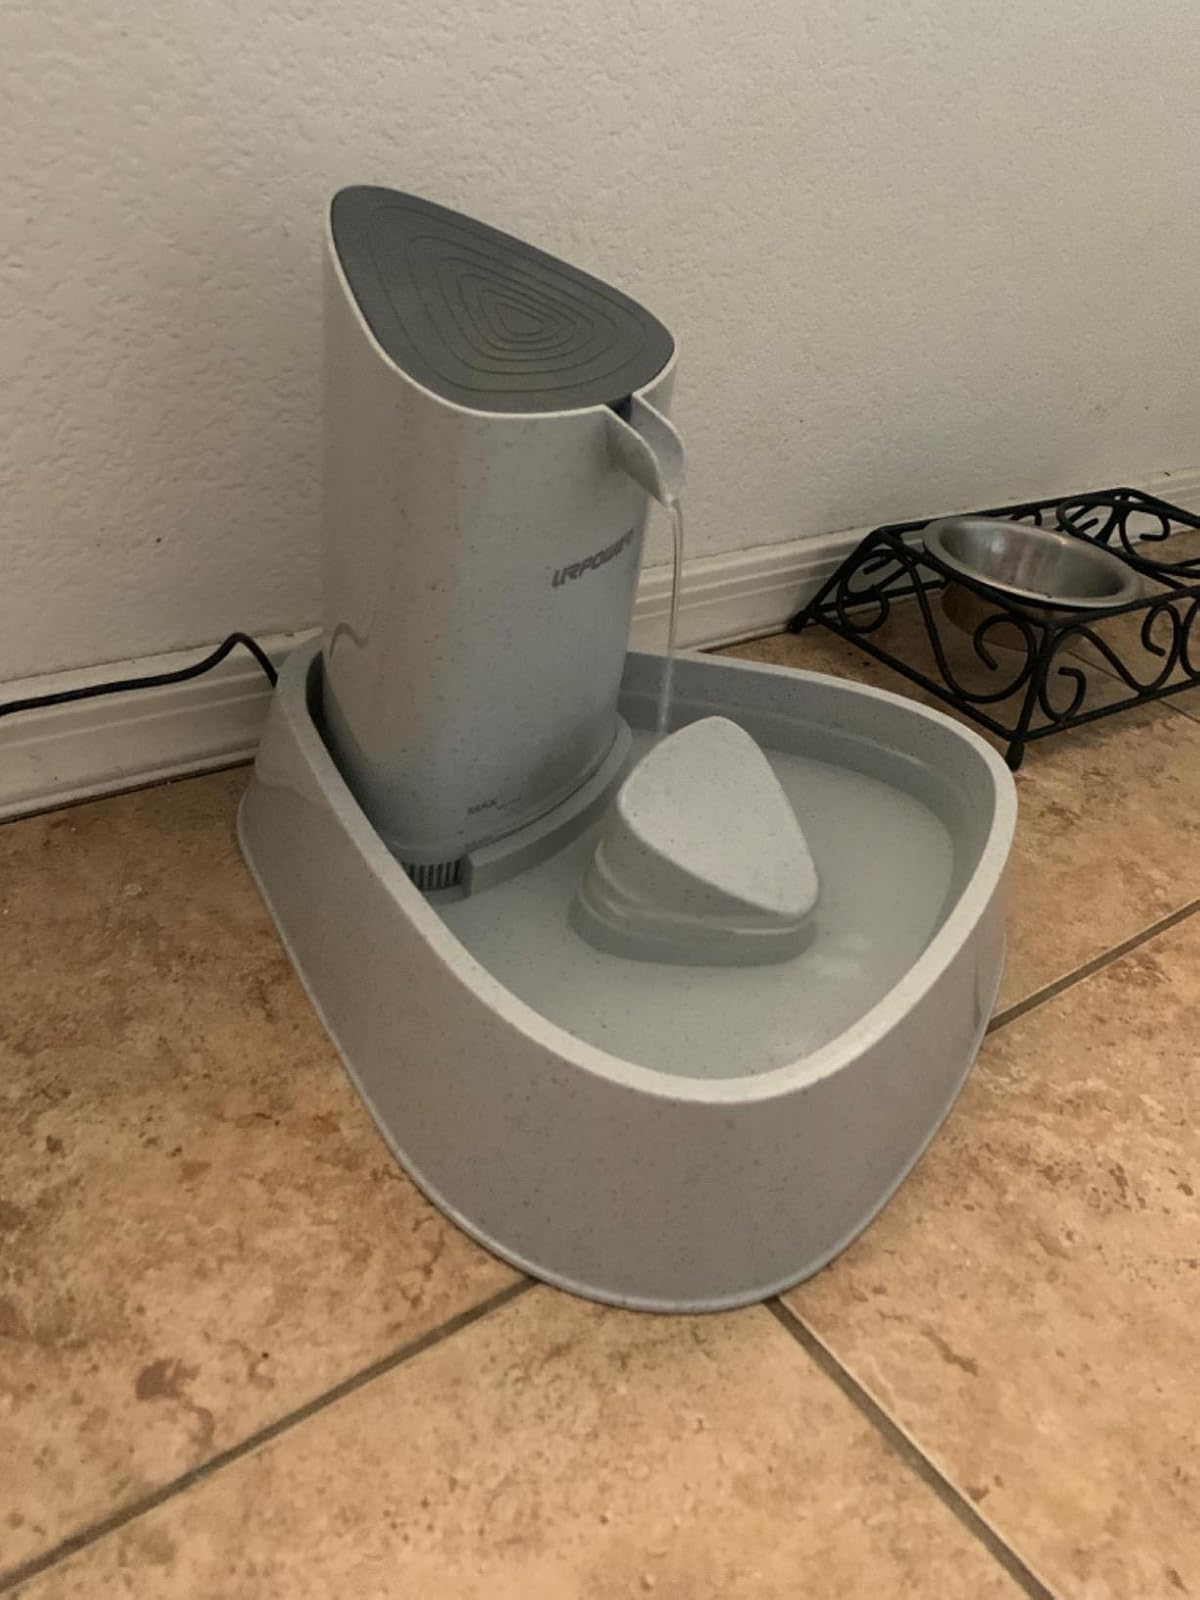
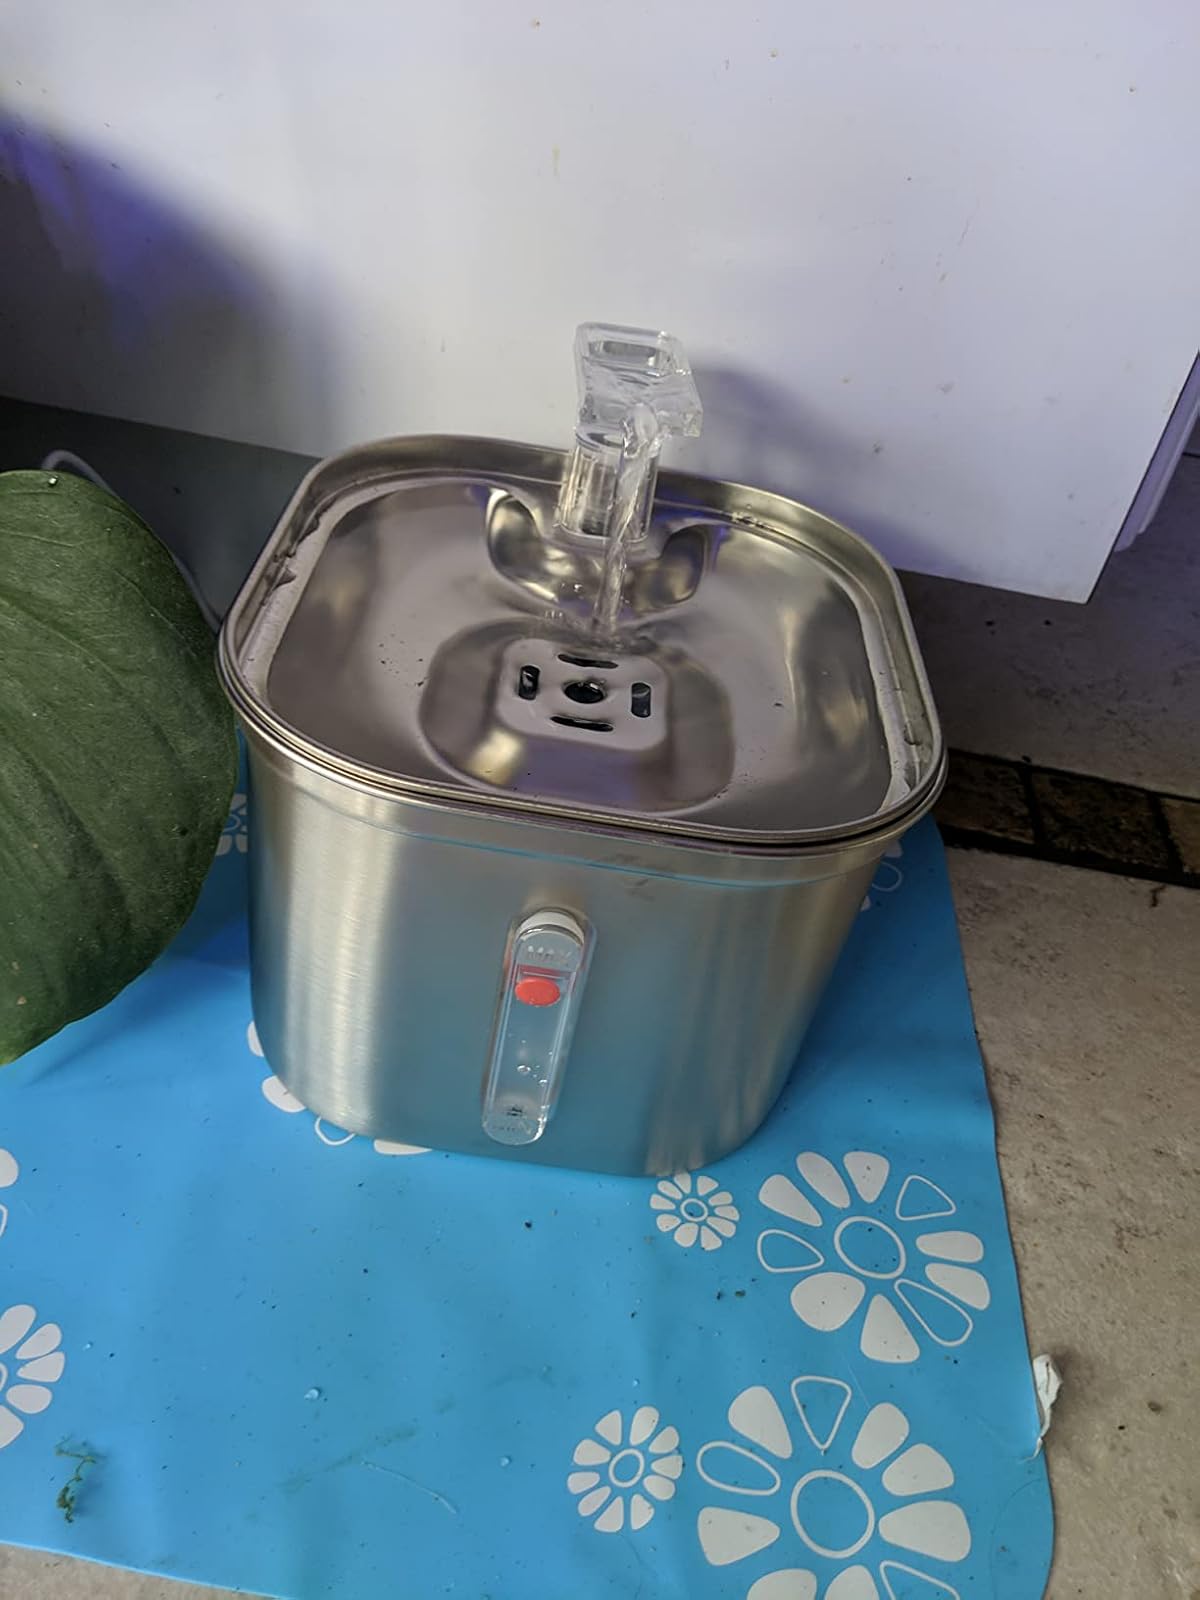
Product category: items_bowl
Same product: no